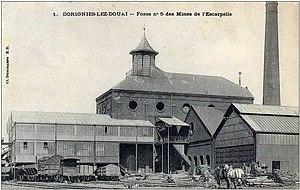
La Fosse n° 5 de la Compagnie des mines de l'Escarpelle était un charbonnage constitué d'un seul puits situé à Douai (Dorignies), Nord, Nord-Pas-de-Calais, France.
La fosse nᵒ 5 de la Compagnie des mines de l'Escarpelle est un ancien charbonnage du Bassin minier du Nord-Pas-de-Calais, situé à Douai. Trois ans après la mise en service de la fosse nᵒ 4 - 4 bis, la Compagnie commence à quelques centaines de mètres un nouveau puits, également destiné à exploiter le gisement de charbon gras, découvert une vingtaine d'années plus tôt par la Compagnie des mines d'Aniche à la fosse Gayant.
La Compagnie des mines de l'Escarpelle est une compagnie minière qui a exploité la houille à Roost-Warendin, Leforest, Pont-de-la-Deûle, Dorignies, Courcelles-les-Lens et Auby dans le Bassin minier du Nord-Pas-de-Calais, à cheval dans le département du Nord et du Pas-de-Calais. M. Soyez établit un sondage le 13 juin 1846 dans le hameau de l'Escarpelle à Roost-Warendin, dans le but de découvrir la houille au-delà de la concession d'Aniche. Le sondage étant un succès, une société est fondée le 4 février 1847, elle effectue sa demande en concession le 19 juin et commence le fonçage de sa première fosse la même année à Roost-Warendin.